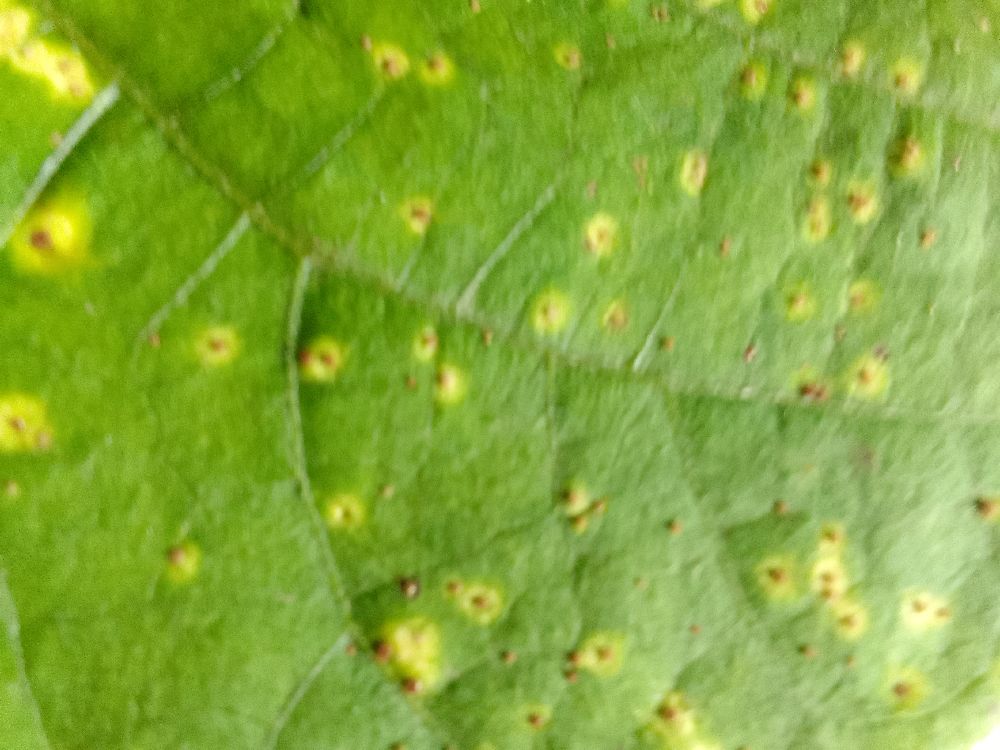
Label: rust